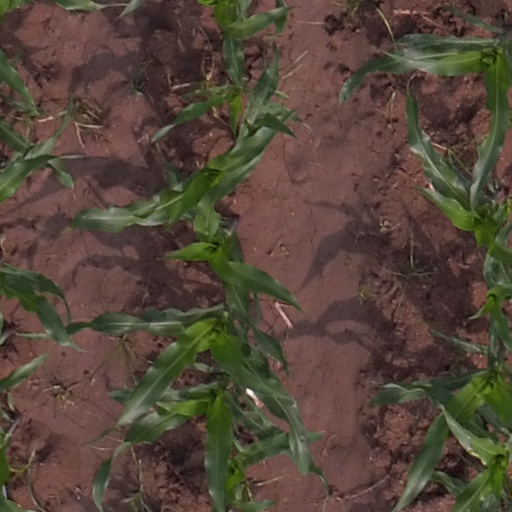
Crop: maize; corn